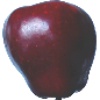
Label: Apple Red Delicious 1